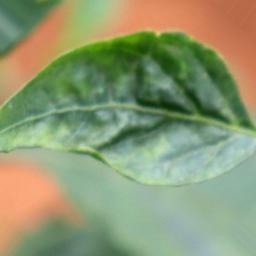
Label: mites_and_trips